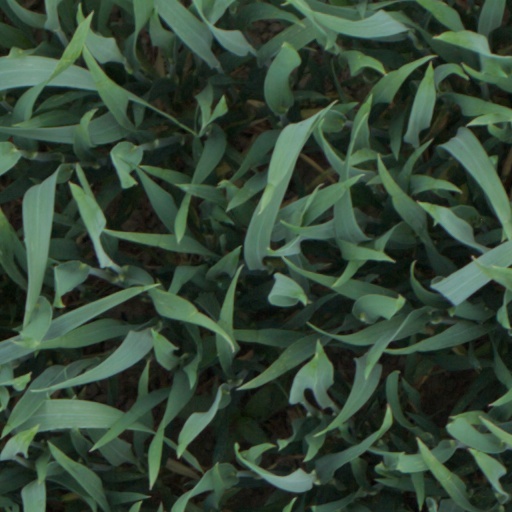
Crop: wheat